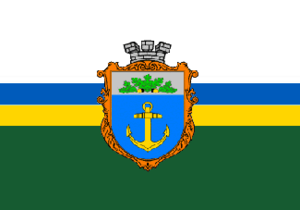
Doubrovytsia est une ville de l'oblast de Rivne, en Ukraine, et le centre administratif du raïon de Doubrovytsia. Sa population s'élevait à 9 504 habitants en 2016.